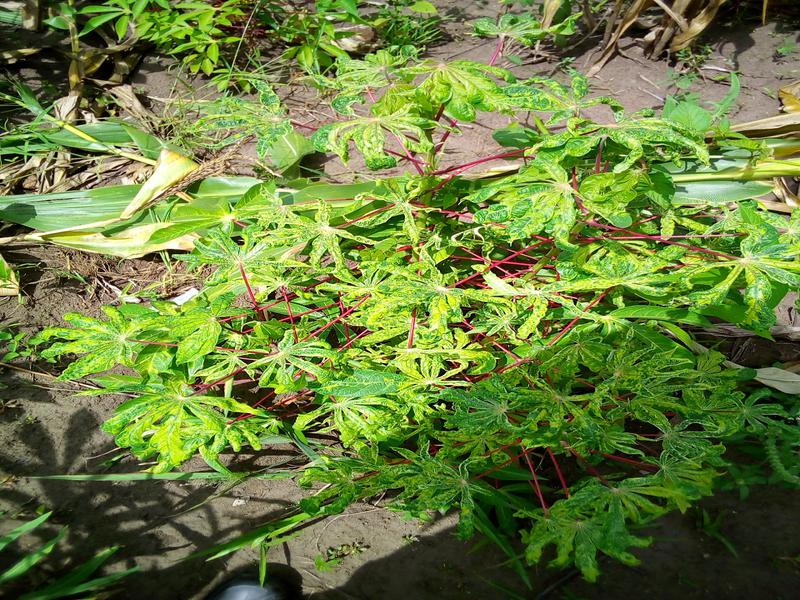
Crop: cassava
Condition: mosaic_disease